Rick Lazio

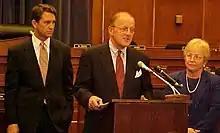
Lazio at a press conference with Sherwood Boehlert and Nancy Johnson in 2000

Lazio represented New York's 2nd congressional district as a Republican. He was first elected in 1992, defeating the incumbent, Thomas Downey, who had served for eighteen years. Lazio served four terms from 1993 to 2001.